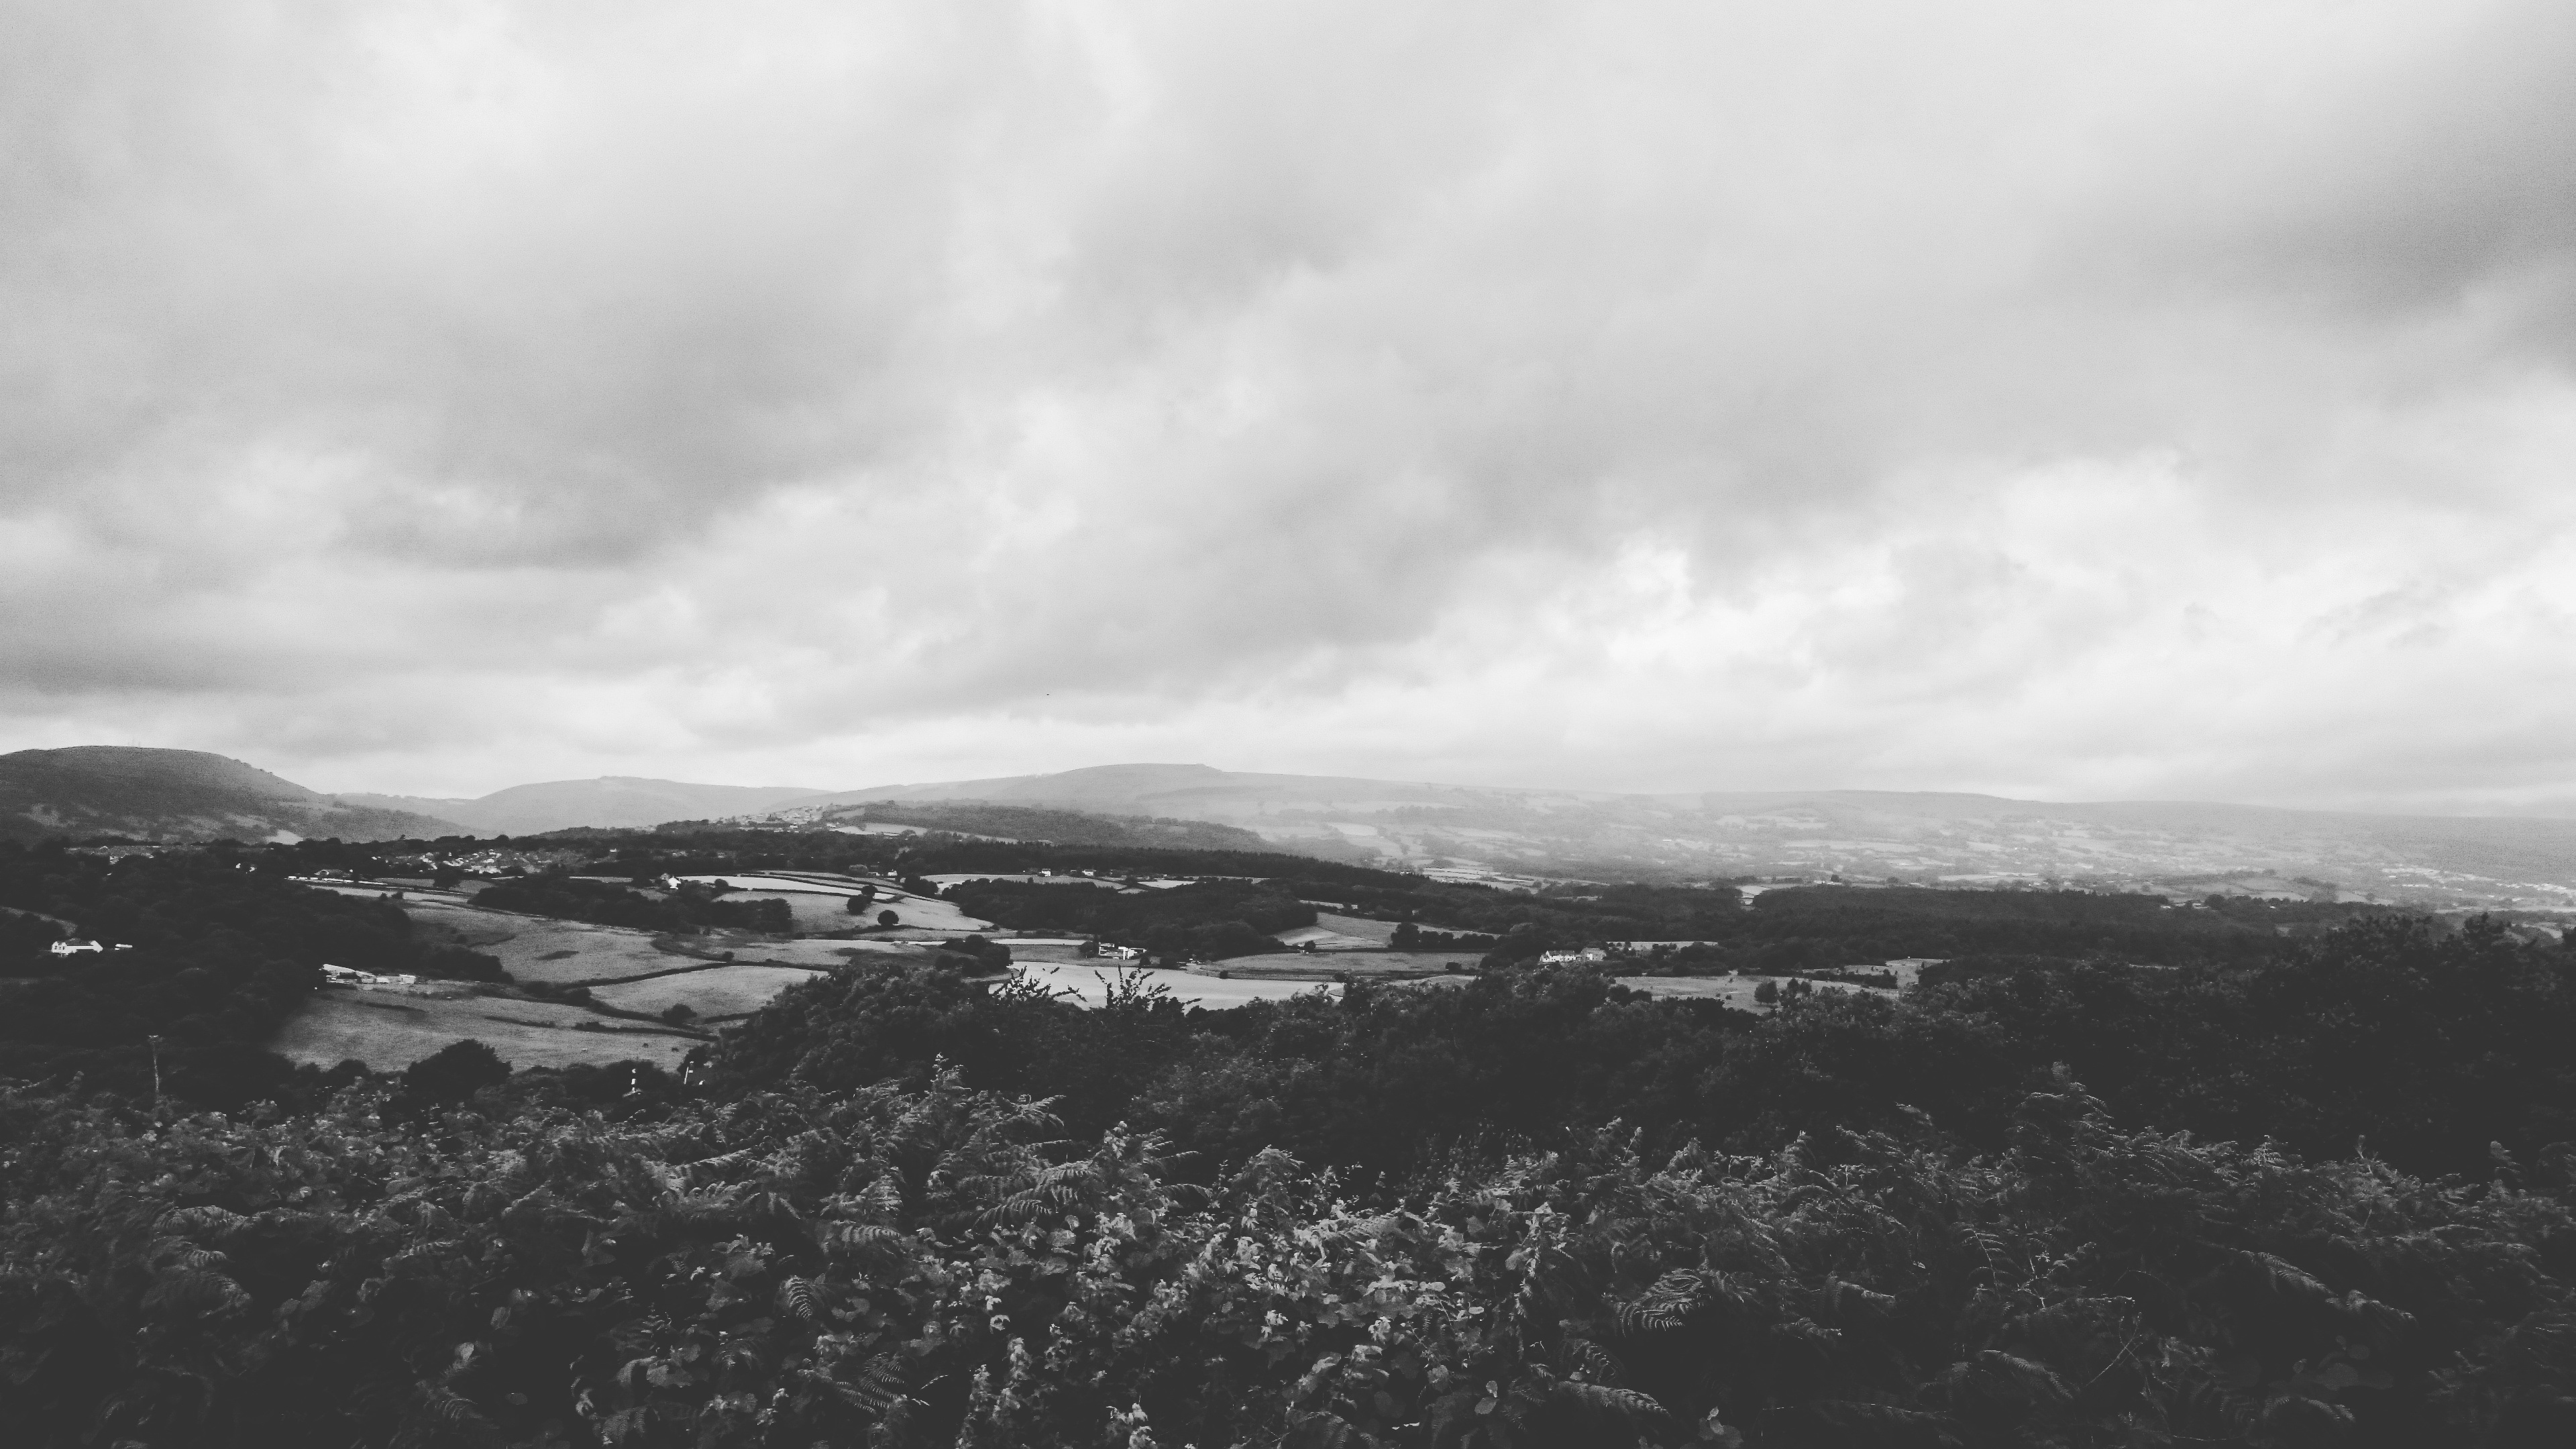
landscape, nature, horizon, mountain, snow, cloud, black and white, sky, photography, hill, atmosphere, mountain range, weather, monochrome, wales, clouds, vally, mountains, photograph, wide lens, meteorological phenomenon, monochrome photography, atmospheric phenomenon, atmosphere of earth, mountainous landforms